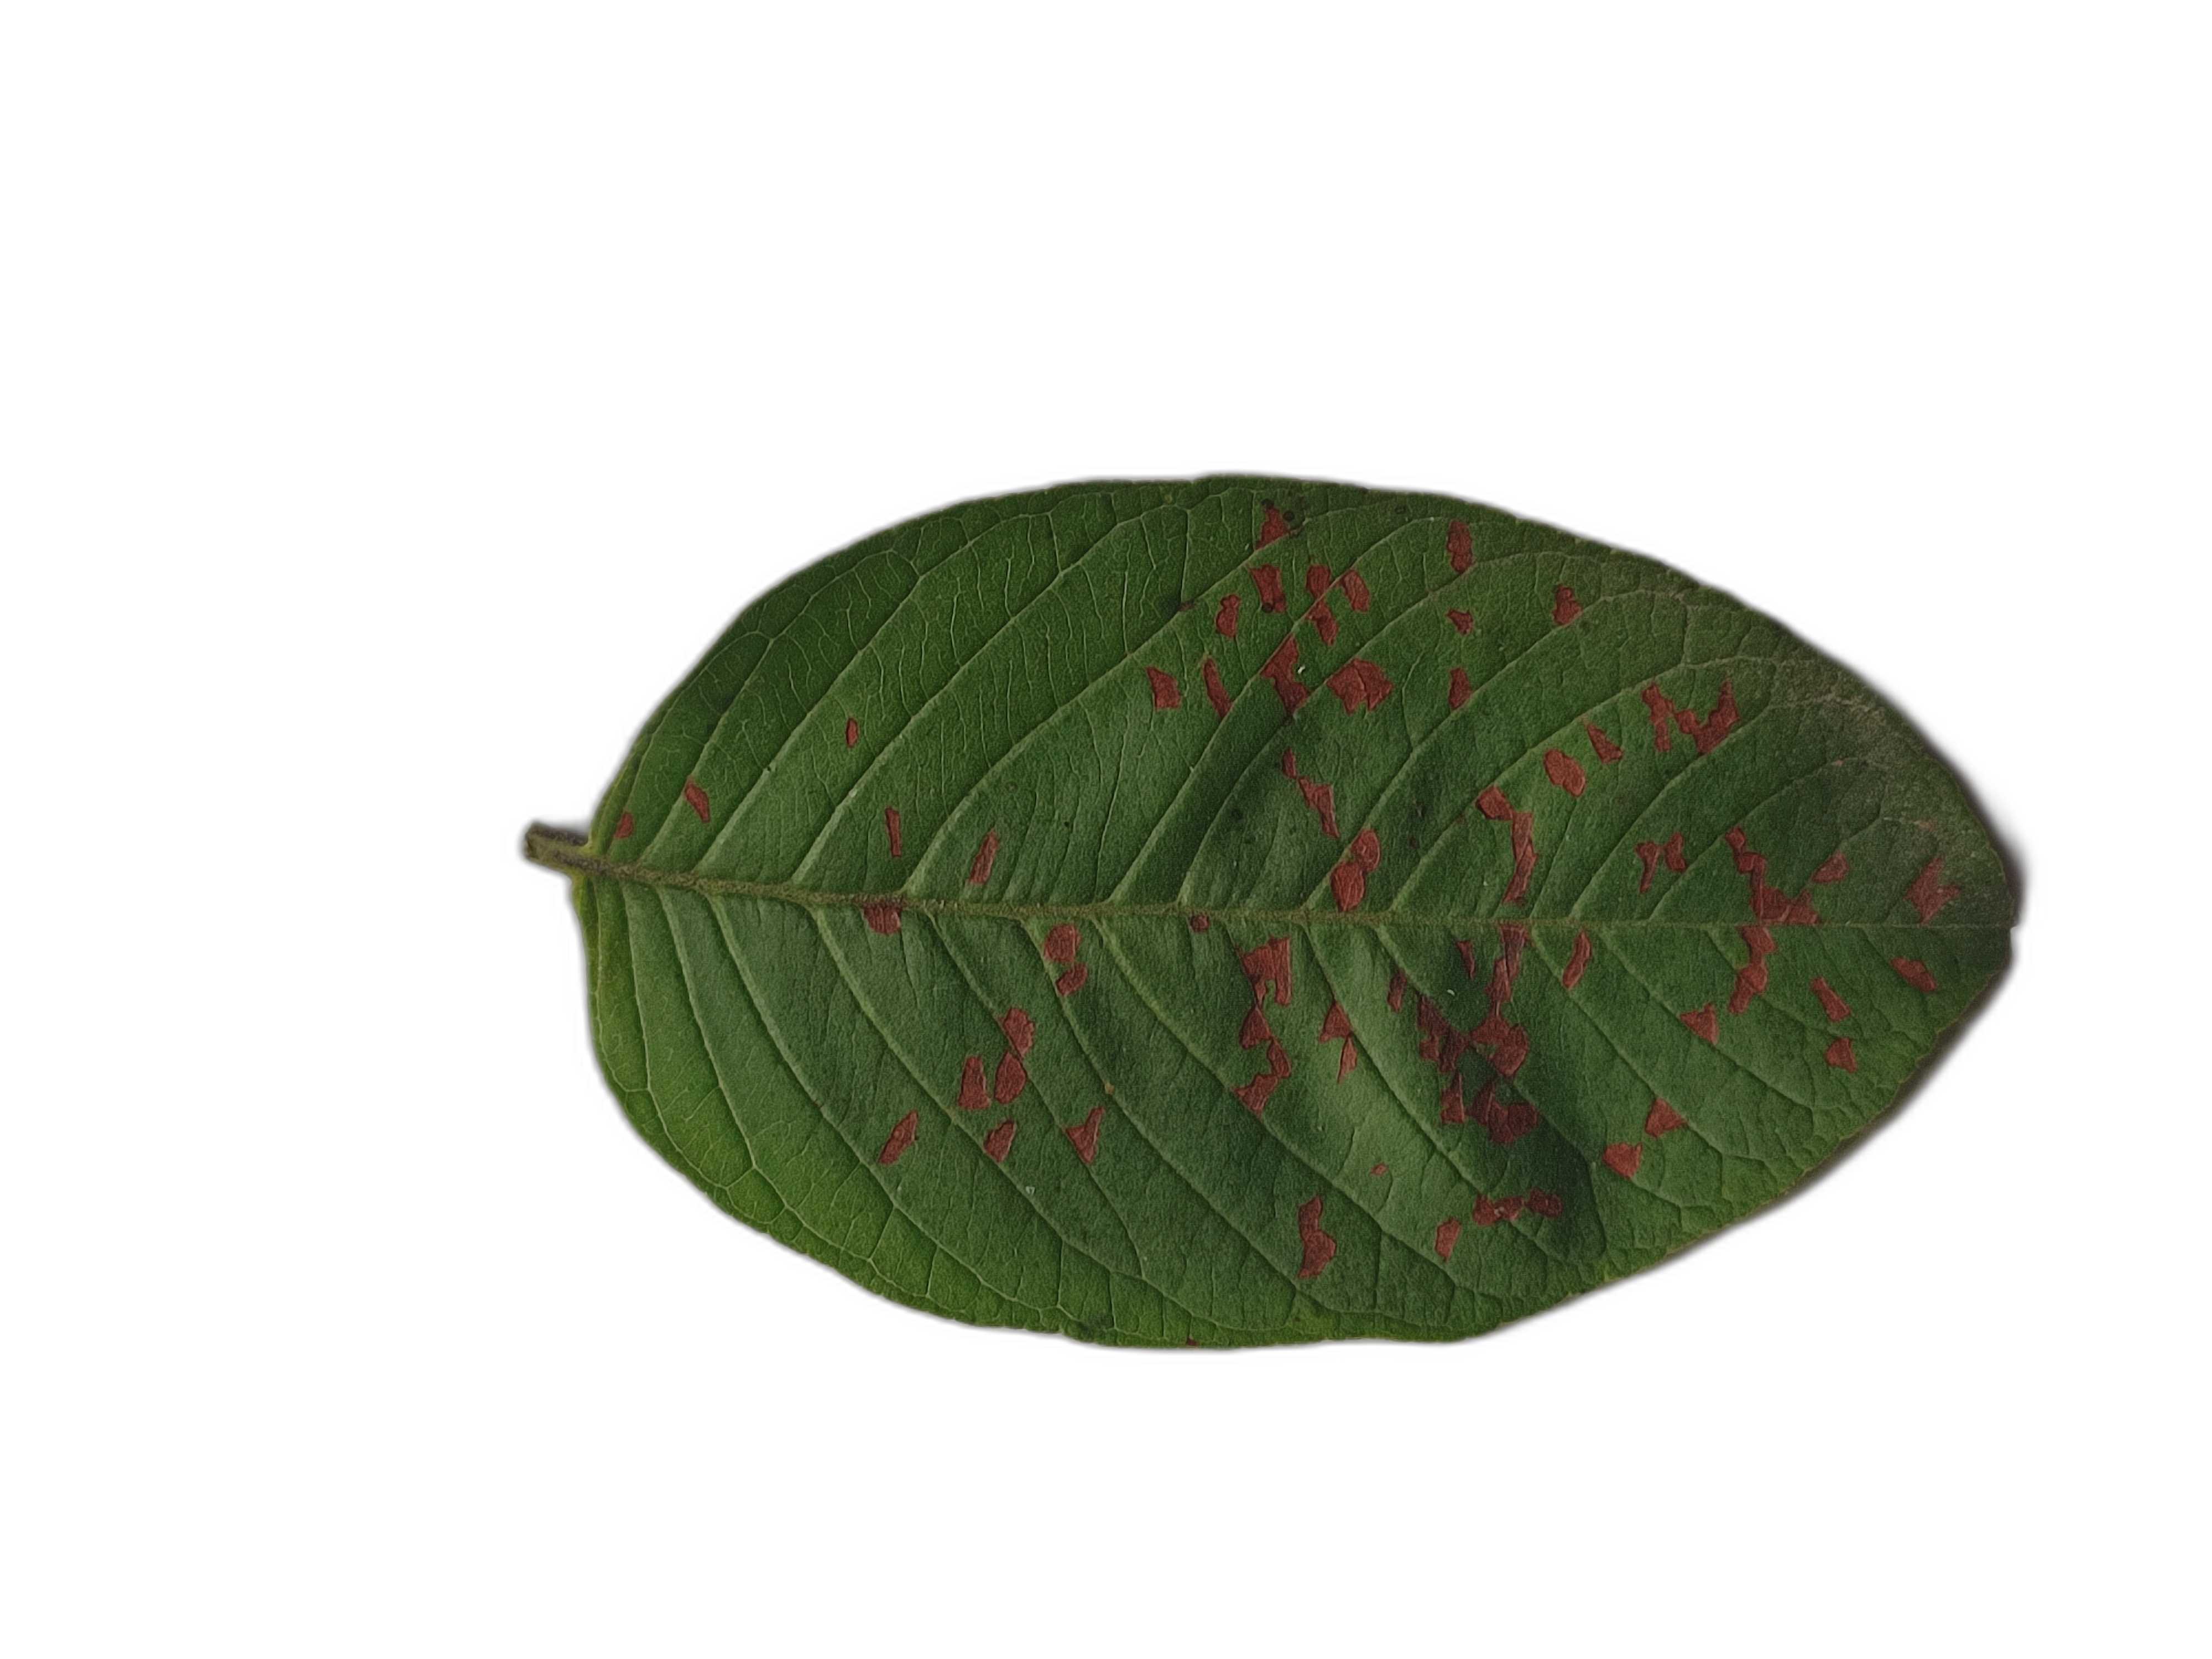
Plant part: leaf
Disease: Dot